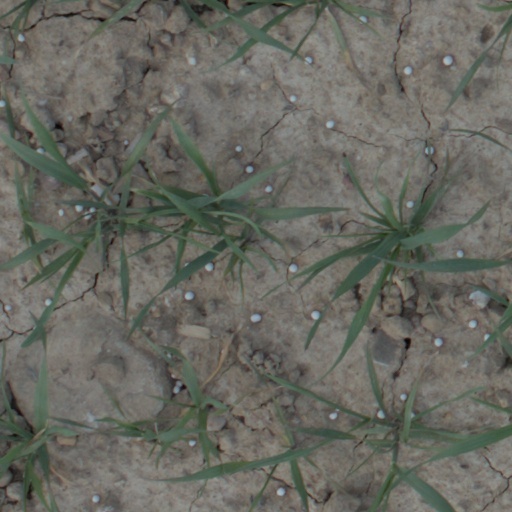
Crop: wheat